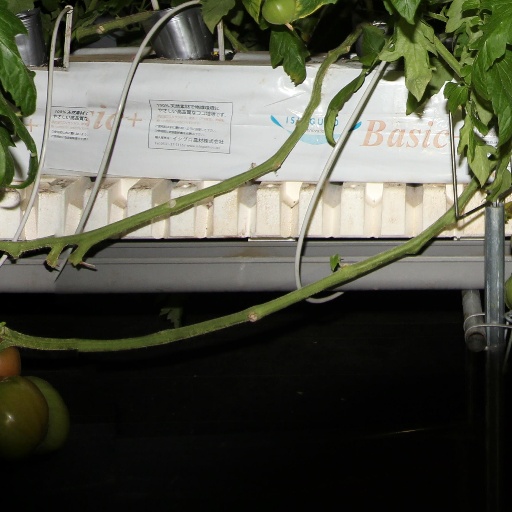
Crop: tomato